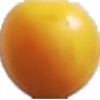
Label: cherry_wax_yellow